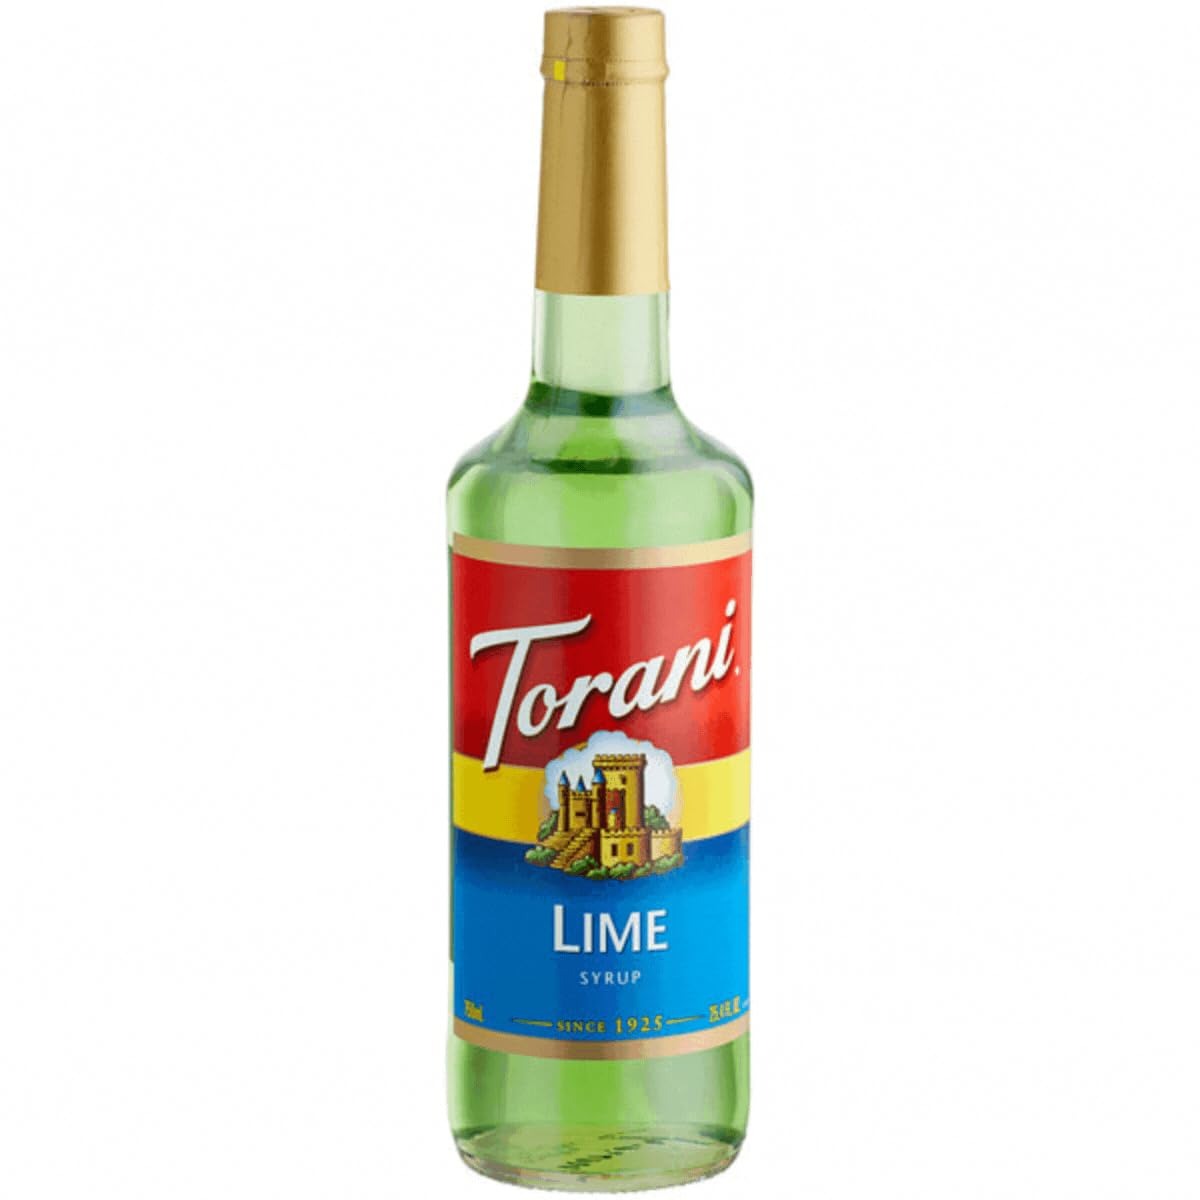
Item Name: Torani Lime Syrup, 750 ml
Bullet Point: Torani Lime Syrup, 750 ml
Product Description: Torani Lime Syrup, 750 ml
Value: 25.36
Unit: Fl Oz

Price: 17.985